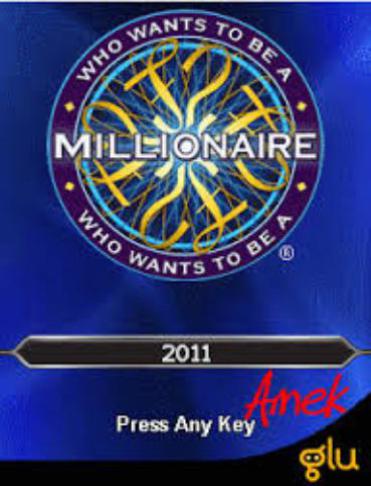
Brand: millonario
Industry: Others